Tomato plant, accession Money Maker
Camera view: bottom (45 deg); turntable rotation: 240 degrees
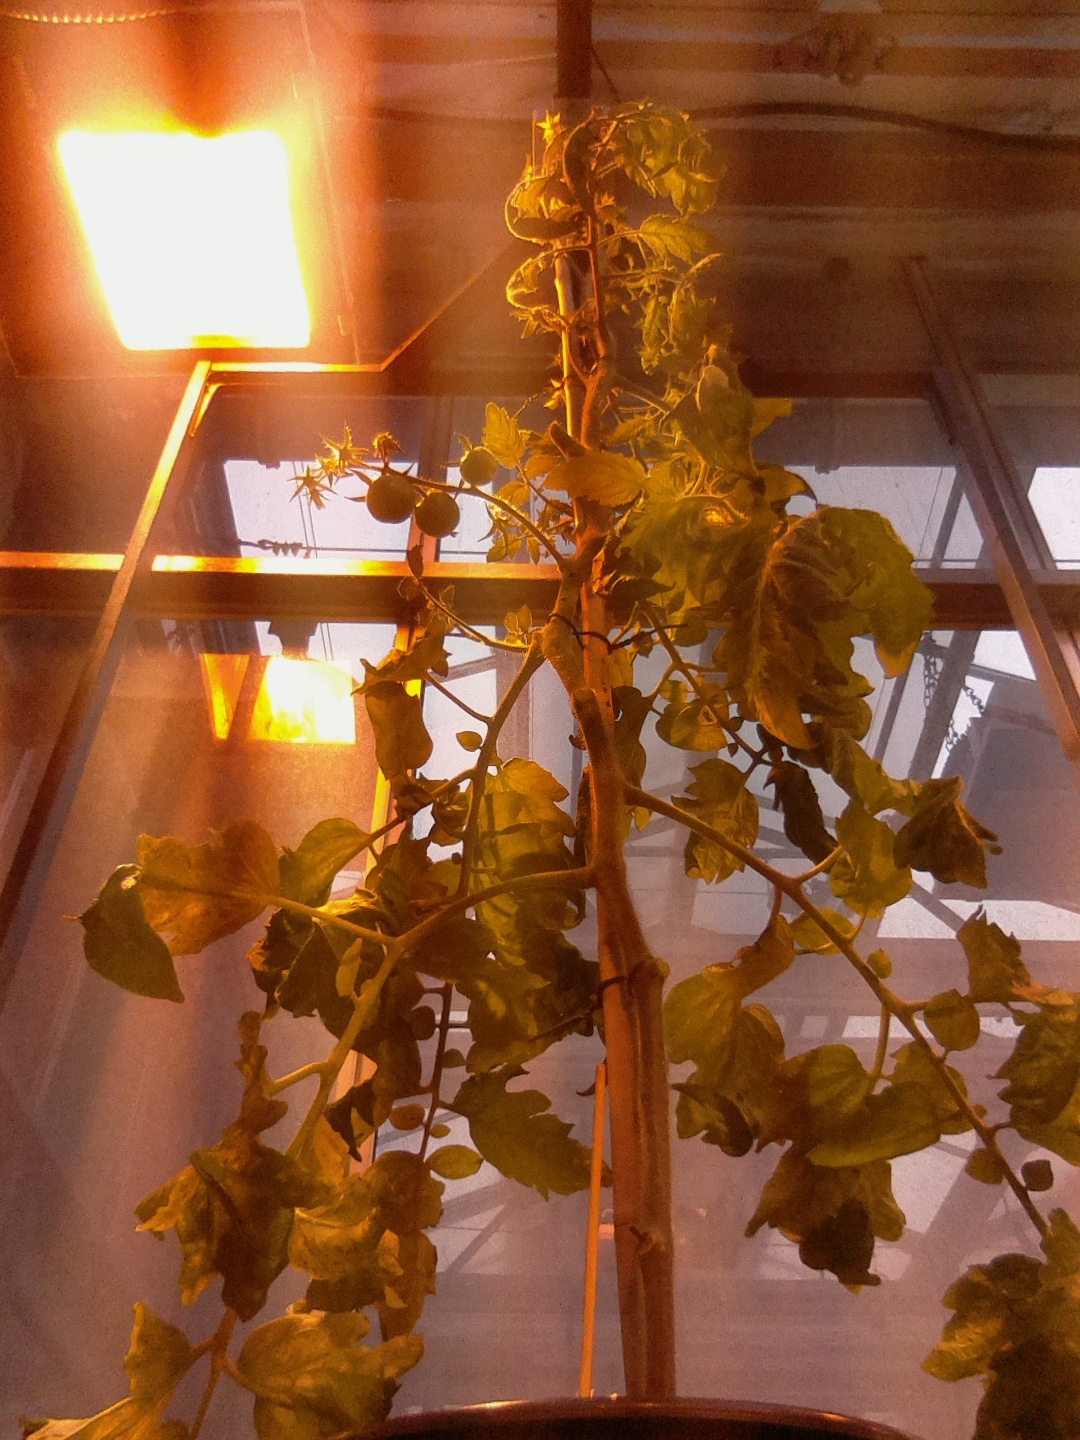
BBCH growth stage 73: 30%-40% of final fruit size